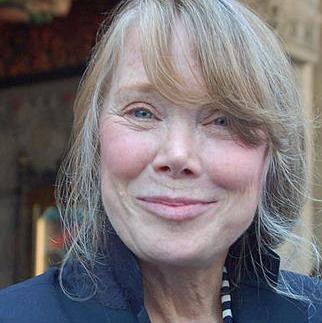
Age: 61